The King of Fighters XIV

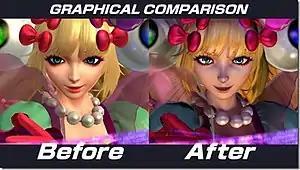
A comparison of a gaming character following a graphical upgrade

In the Americas, some copies of the game were shipped earlier than the official release date and SNK asked players not to spoil the game. Kyo Kusanagi's classic high-school outfit appeared as a pre-order bonus and downloadable content, while Iori Yagami's classic outfit appeared as a pre-order bonus for the Chinese version and was later released as DLC worldwide. A new design of "Nightmare Geese" also appeared as DLC. In Japan, SNK sold the game with an artbook. Atlus USA announced its limited edition of the game would include a three-CD soundtrack and an artbook.